I Am Eleven

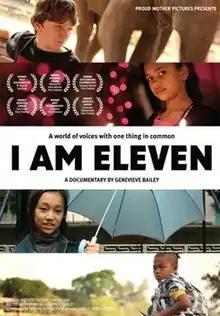
Theatrical poster

I Am Eleven is a 2011 Australian documentary film by Genevieve Bailey and Henrik Nordstrom, who travelled through 15 countries over a period of six years to explore the lives of 11-year-olds in different environments. The countries that the children are from include Thailand, England, India, France, Australia, Sweden, Morocco, Japan and the Czech Republic. The film has been compared with the "7 Up" documentary series and won awards in the USA, Australia, Brazil, France and Spain.